William D. Leahy

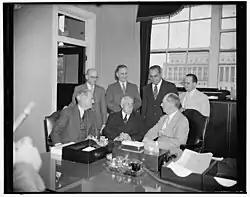
refer to caption

Admiral Charles F. Hughes elected to retire rather than enforce the cuts, and he was replaced by Pratt. Pratt and Leahy soon clashed over cuts to shipbuilding, and Pratt attempted to have Leahy reassigned as chief of staff of the Pacific Fleet. Leahy had the Chief of the Bureau of Navigation block this, but decided that it would be in his best interest to get away from Pratt, and he secured command of the destroyers of the Scouting Force on the West Coast in 1931. Leahy's dislike of Hoover was intensified by his dire personal circumstances. He could not find a tenant for the Florida Avenue property at a rent that would pay for its upkeep; the price of food had fallen so much that his land in the Sacramento Valley could not generate a profit, and was seized by the government to recover unpaid taxes; and a run on the bank in January 1933 caused the Colusa County Bank to close its doors, taking with it Leahy's life savings, and leaving him with a large debt that he would not pay off until 1941.